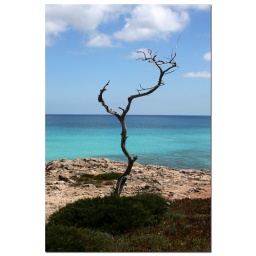
This tree like to catch the clouds ....Seen near Es Calo / Formentera / Spain